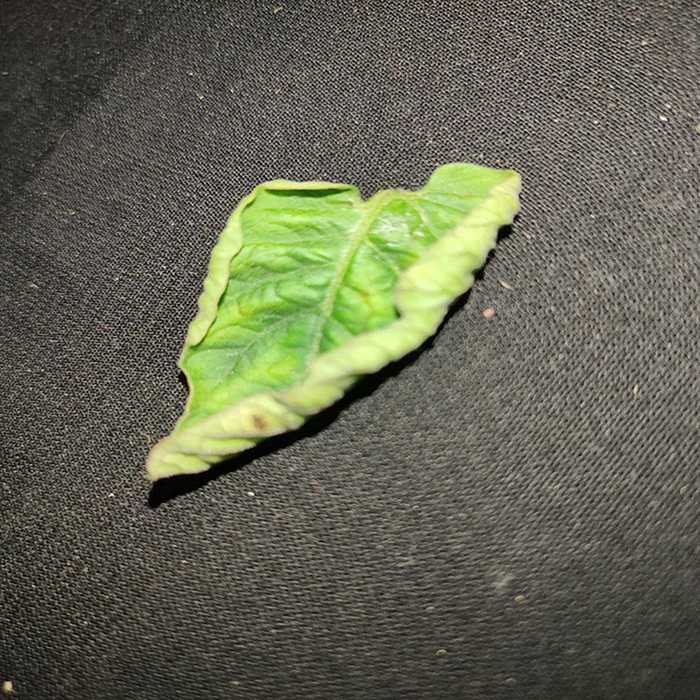
Plant: Tomato
Label: Tomato leaf curl virus